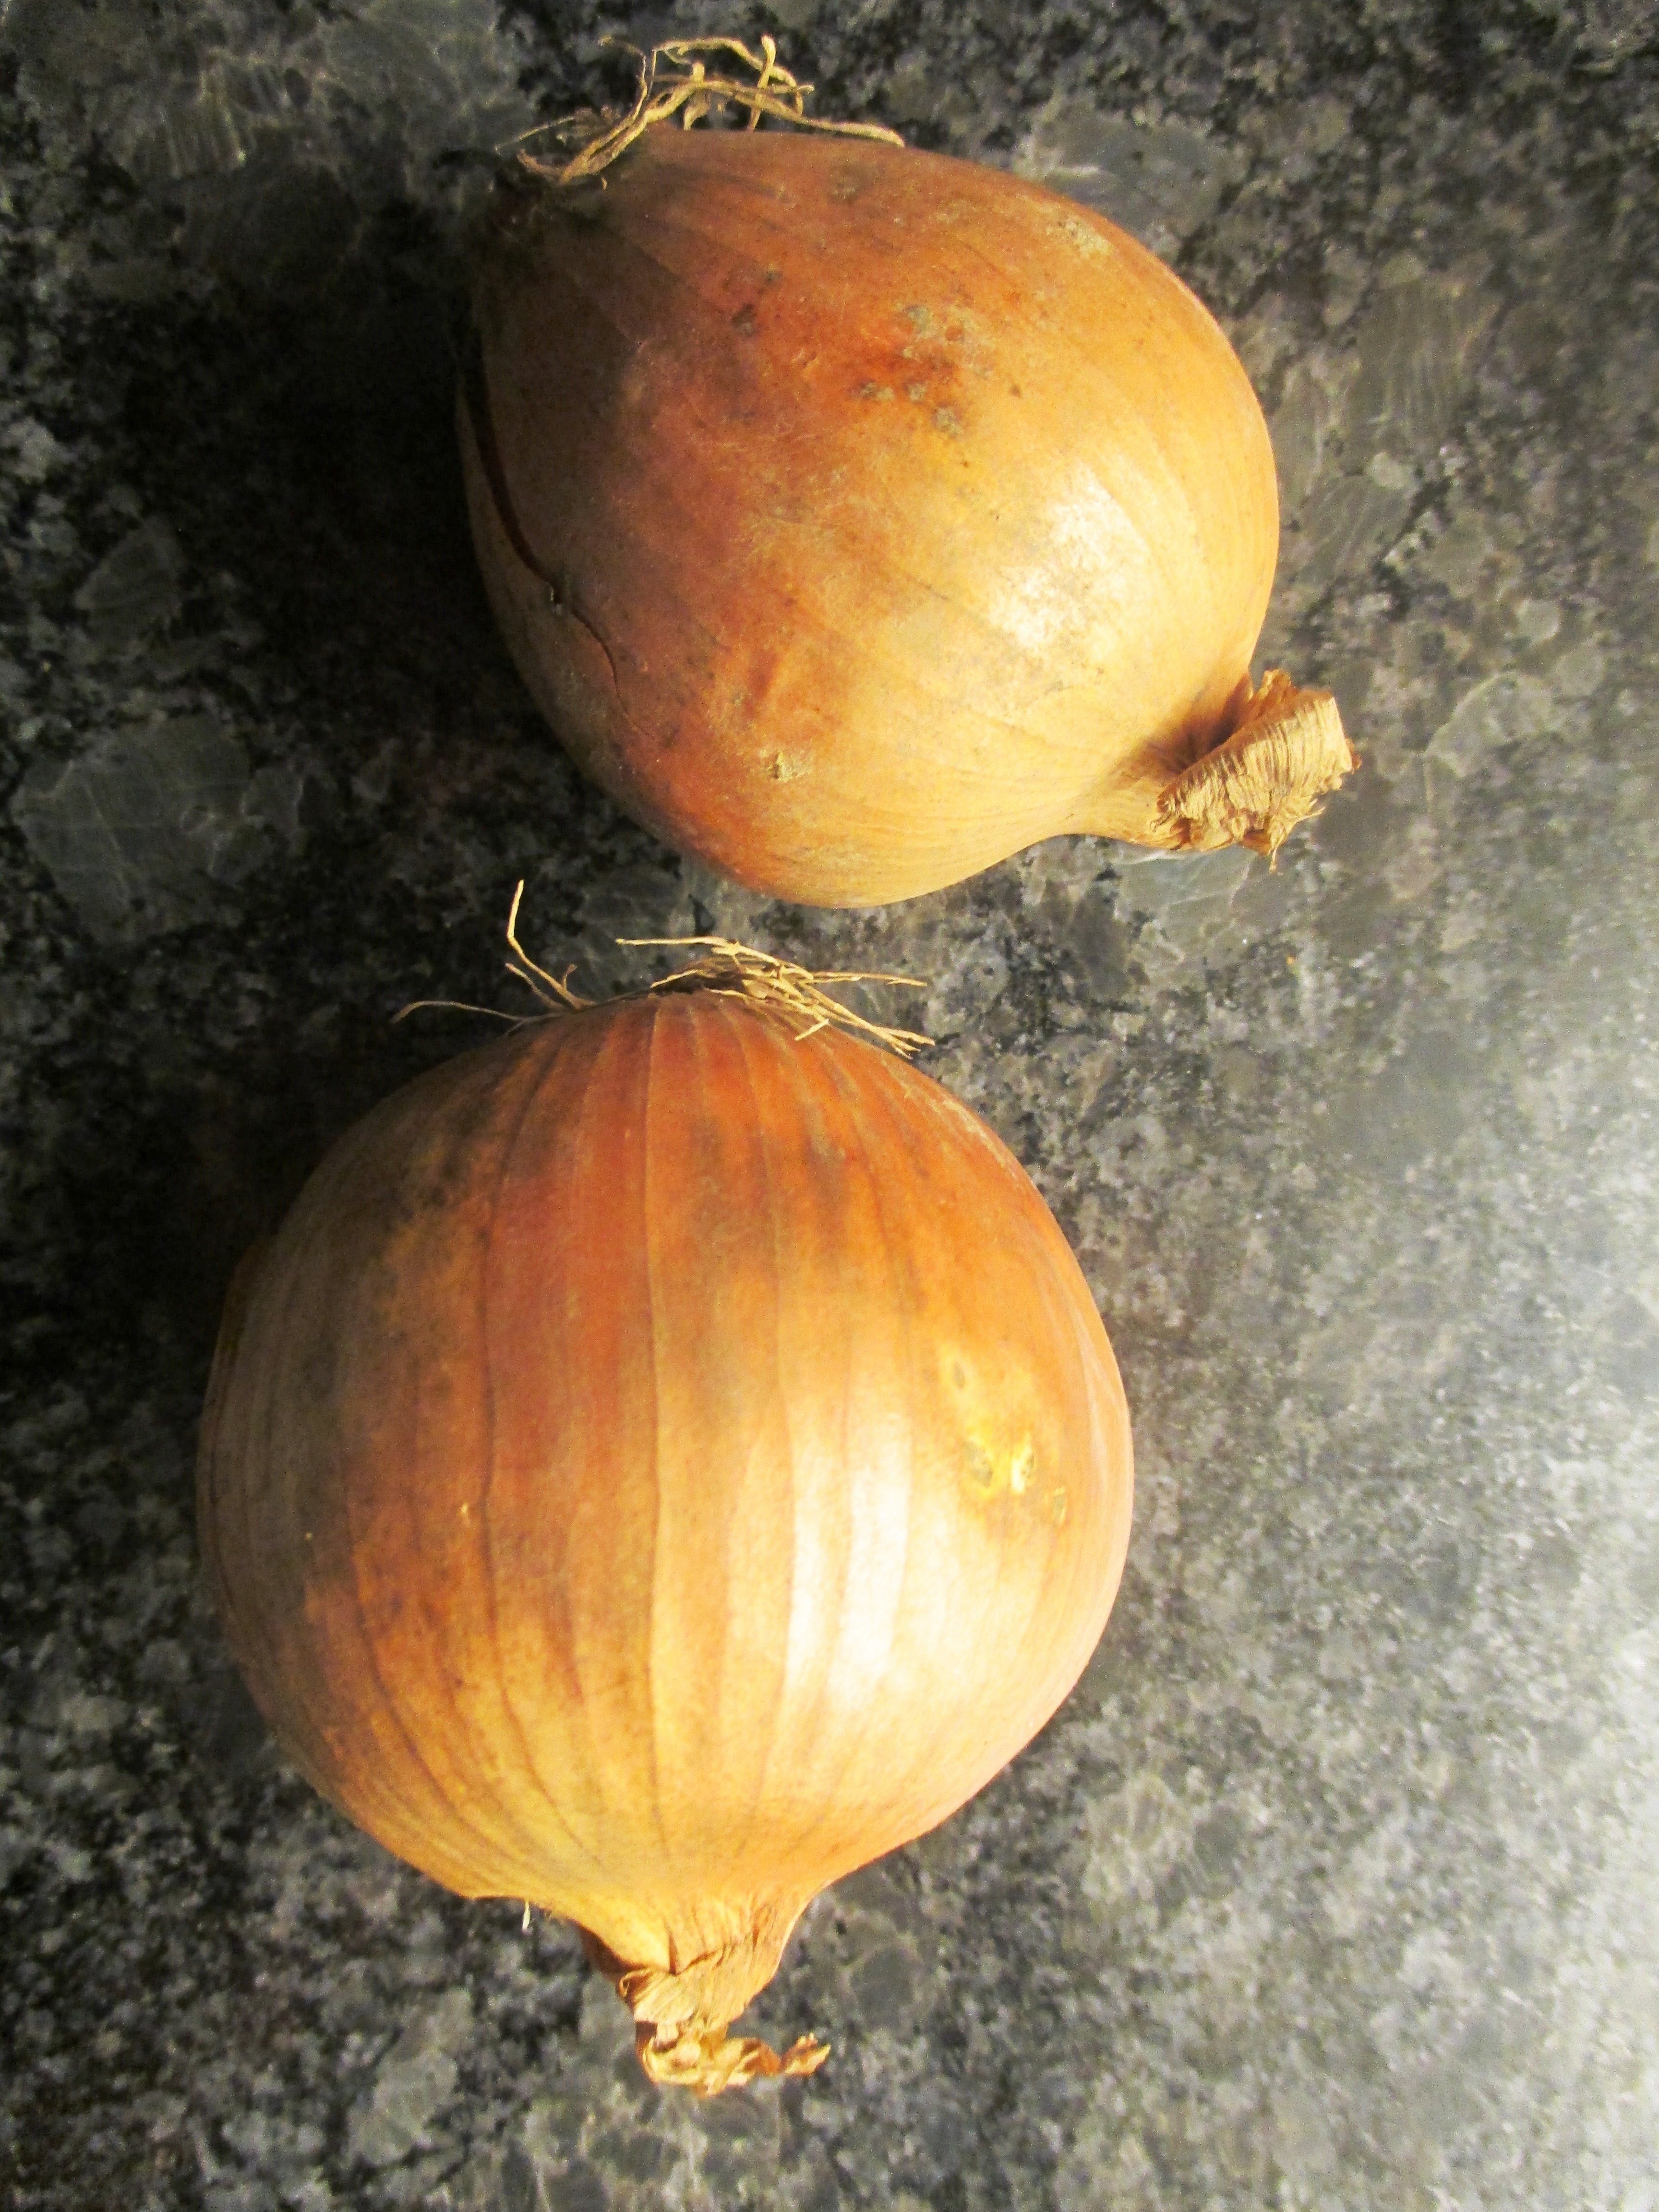
plant, leaf, flower, food, spice, ingredient, produce, vegetable, eat, cook, gourd, vegetables, onions, macro photography, flowering plant, land plant